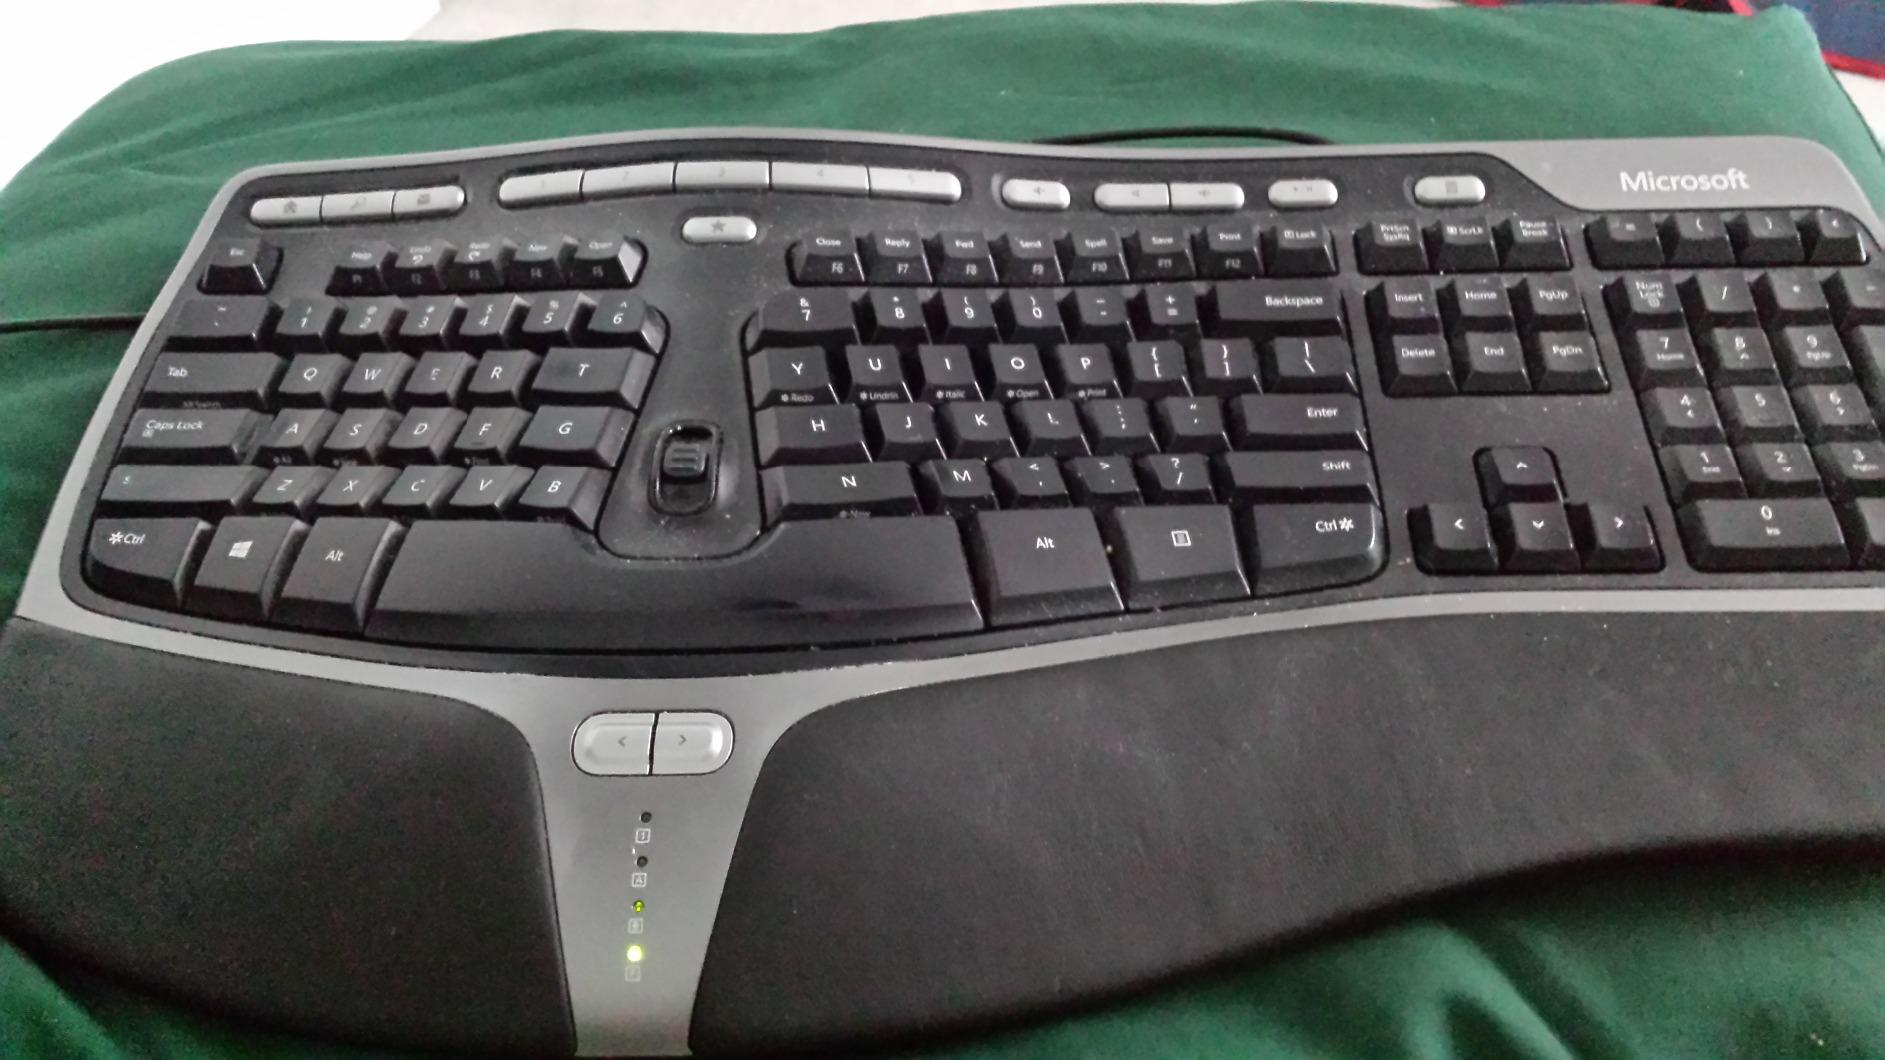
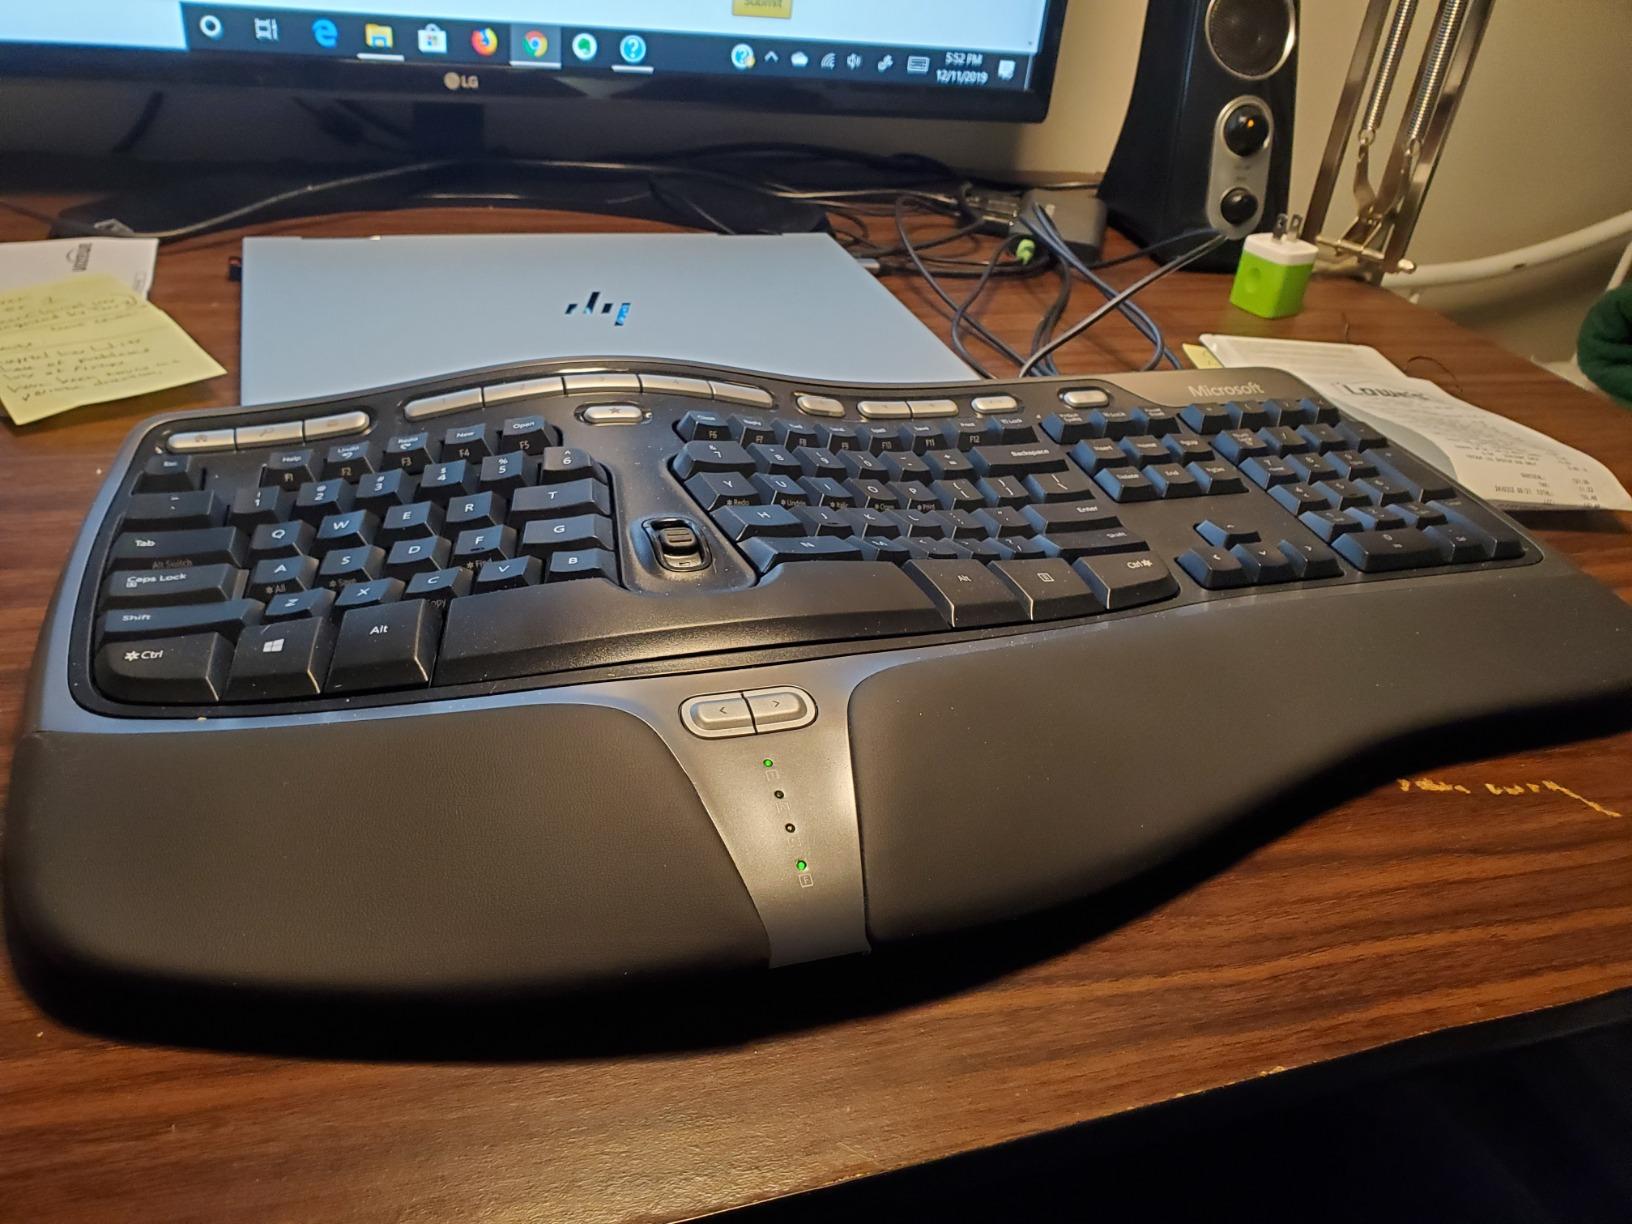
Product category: keyboard
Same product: yes